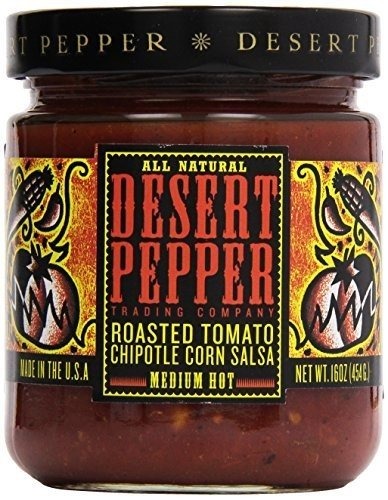
Item Name: Desert Pepper Trading Roasted Tomato Chipotle Corn Salsa 16 oz. (Pack of 6) ( Value Bulk Multi-pack)
Value: 96.0
Unit: Fl Oz

Price: 17.78